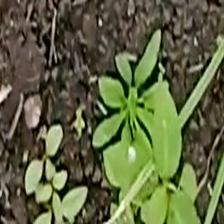
Weed species: Sicklepod_(Senna obtusifolia)